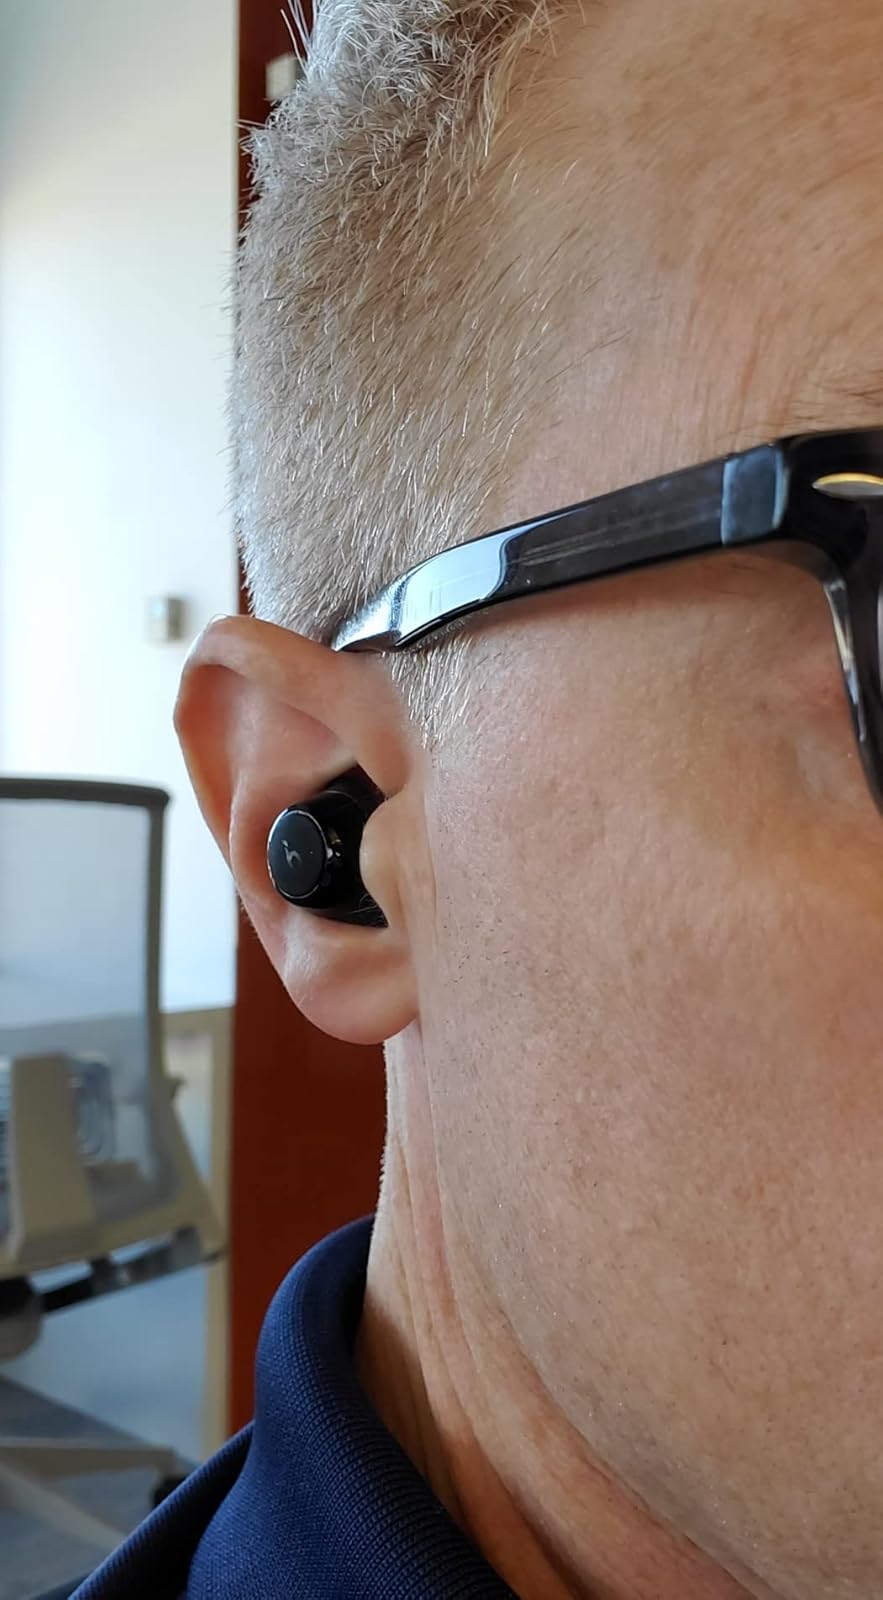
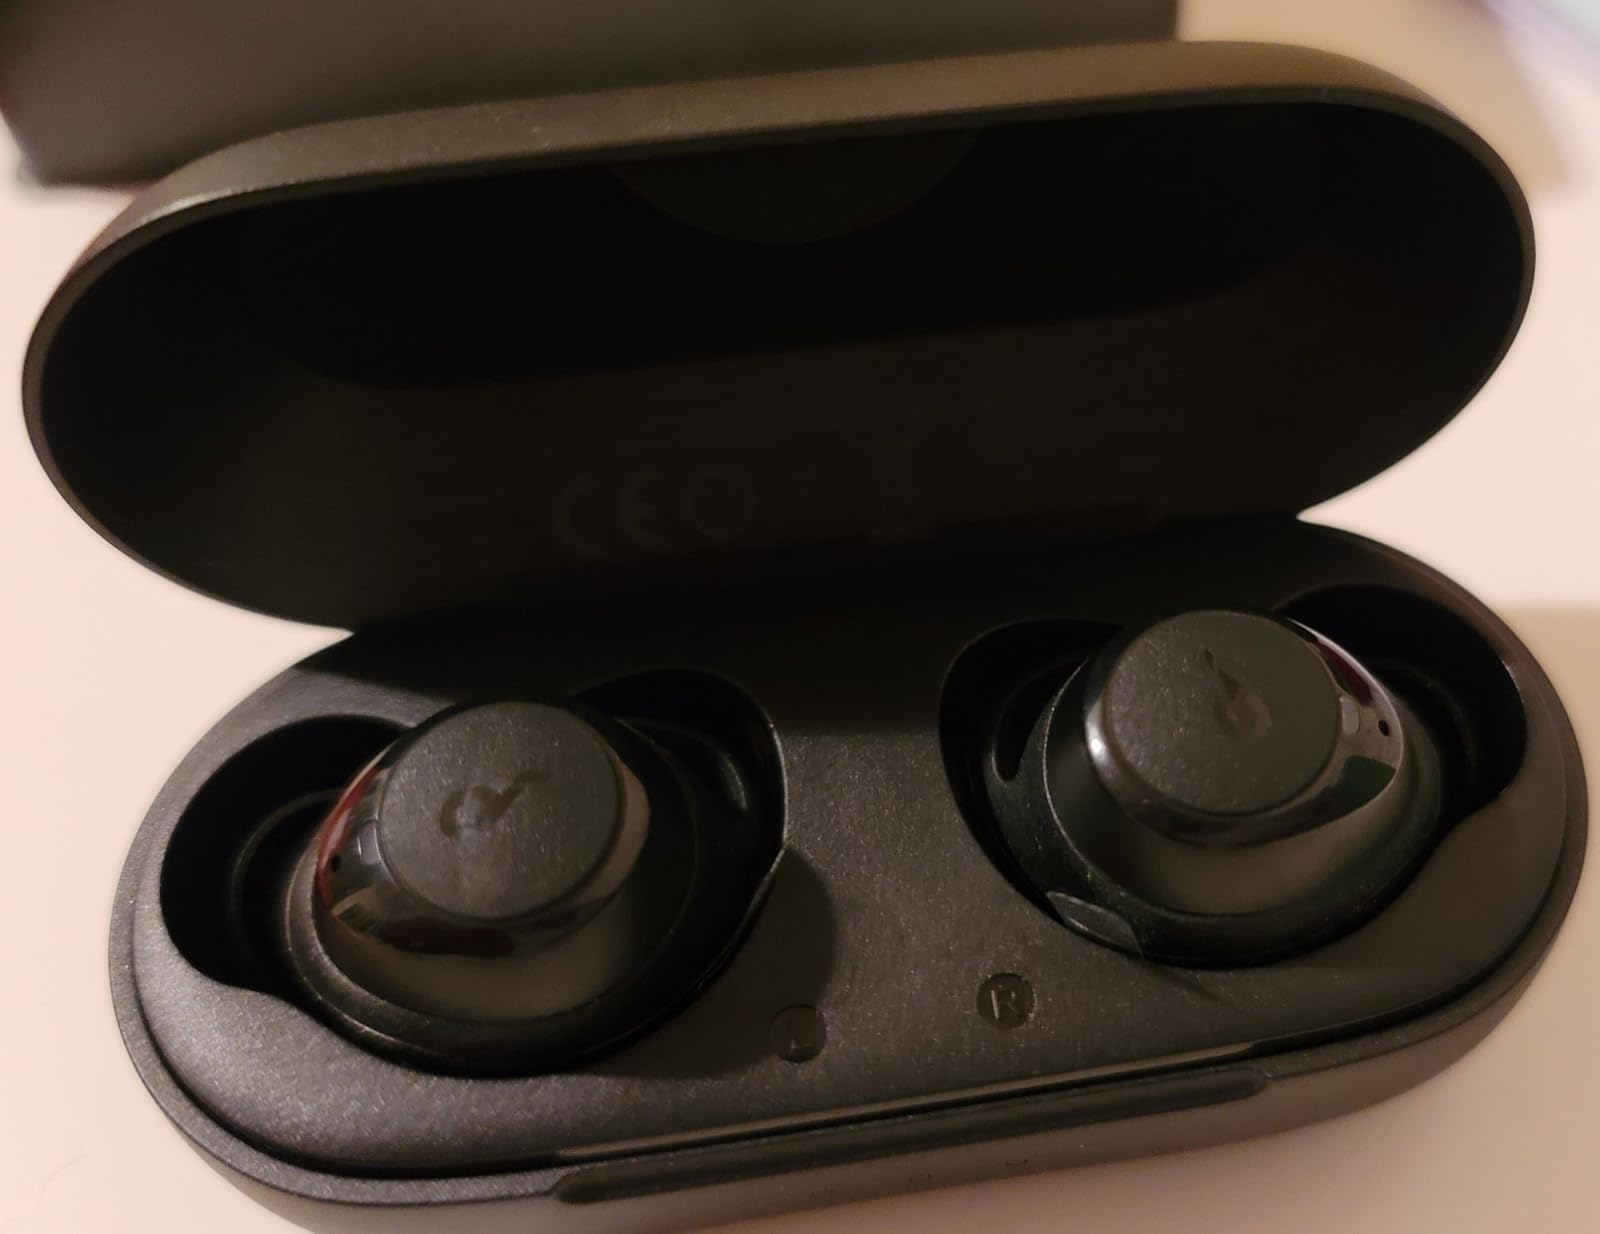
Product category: earbuds
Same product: yes